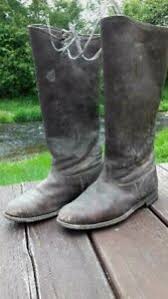
Waste category: shoes